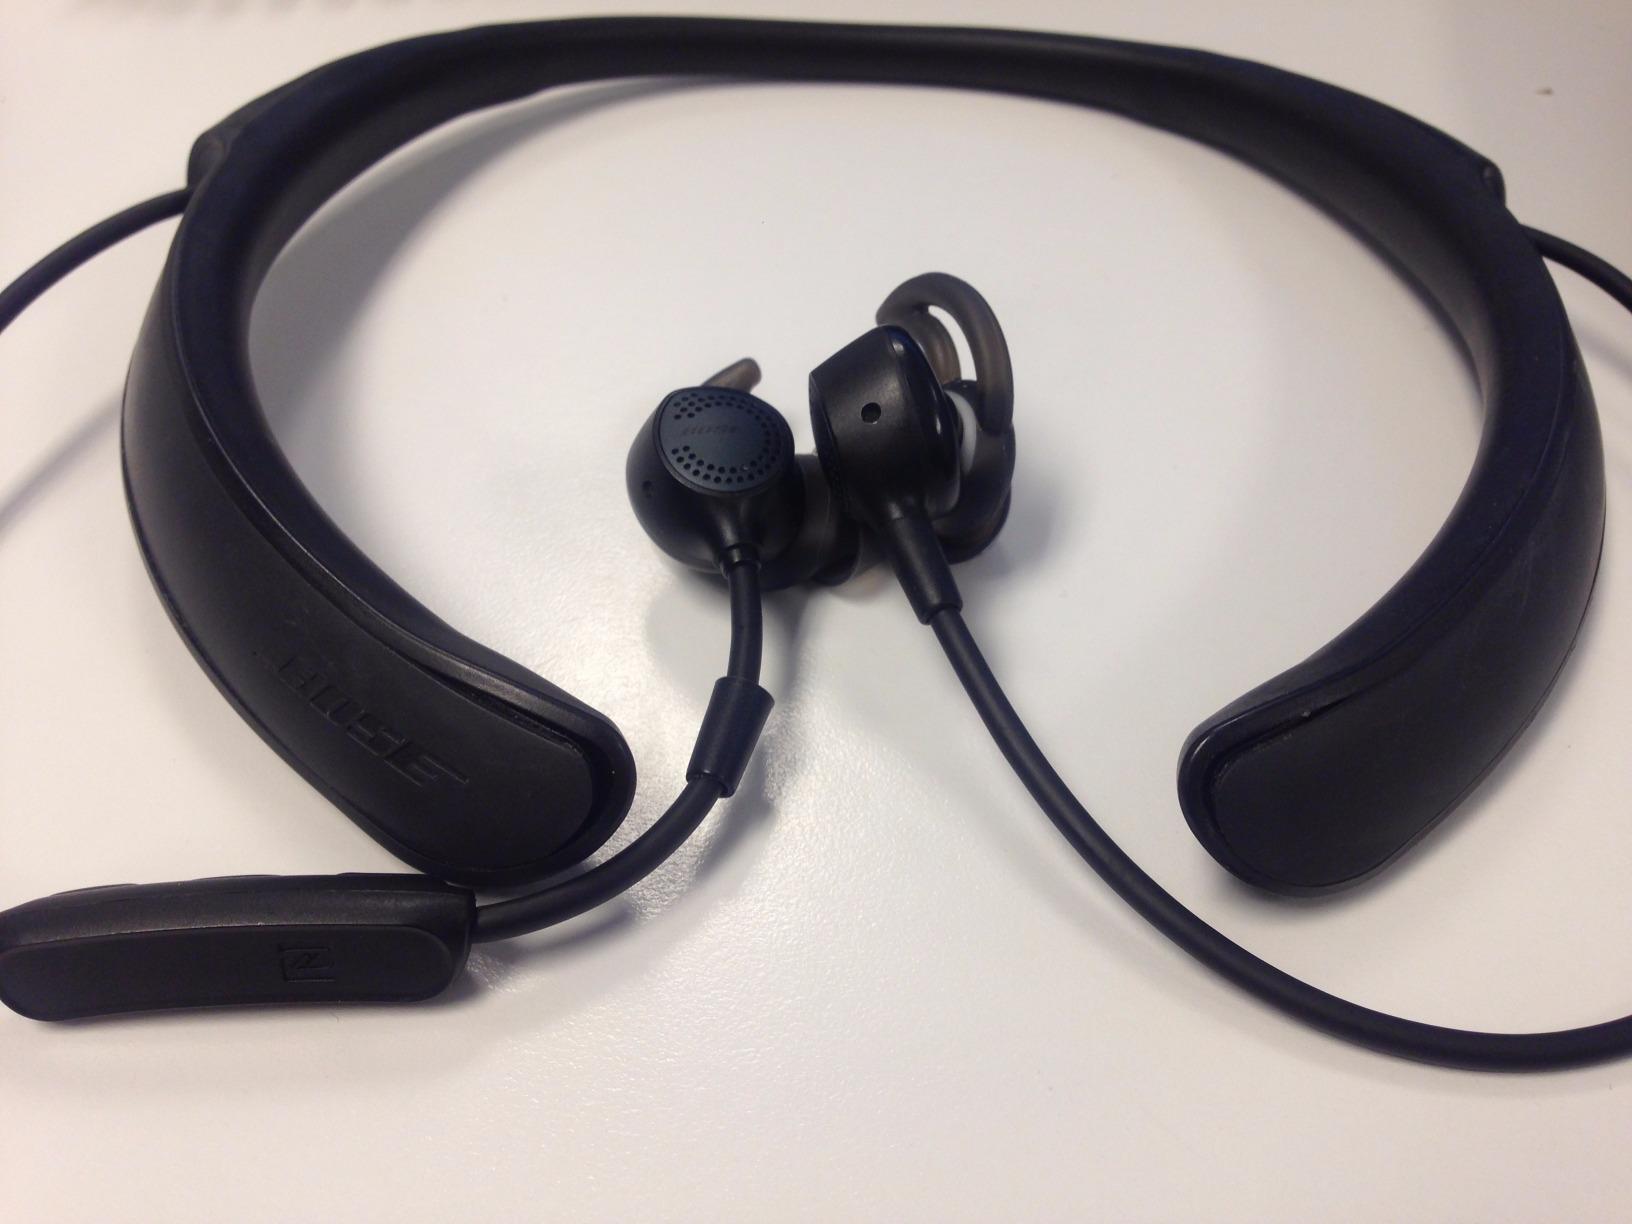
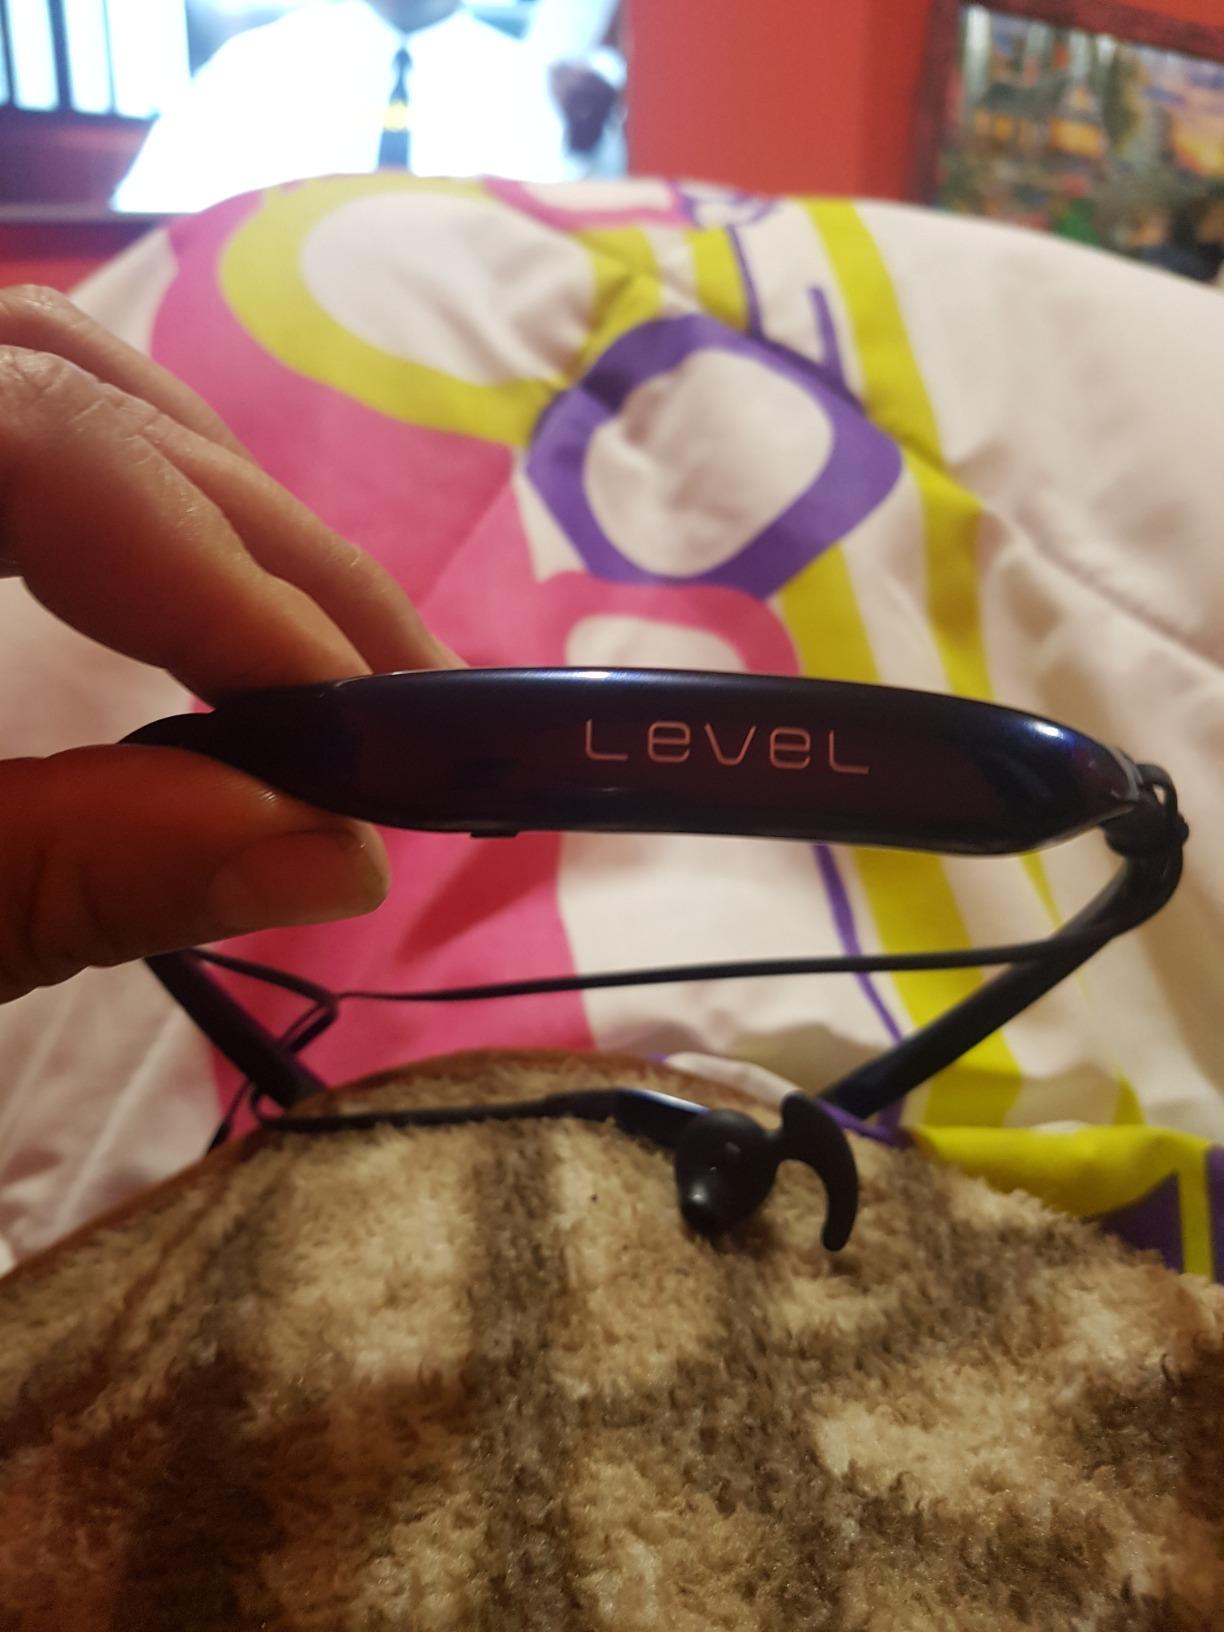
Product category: headphones
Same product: no